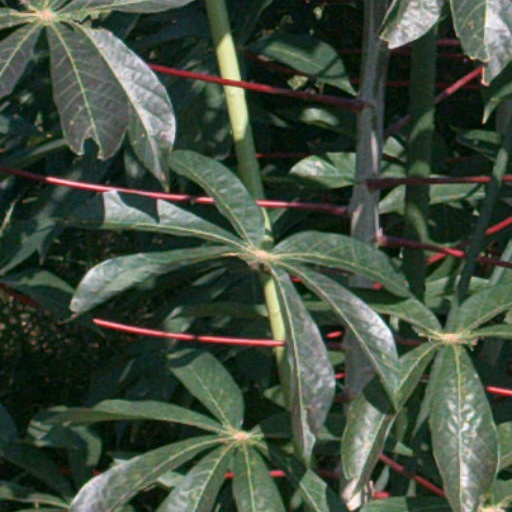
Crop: cassava